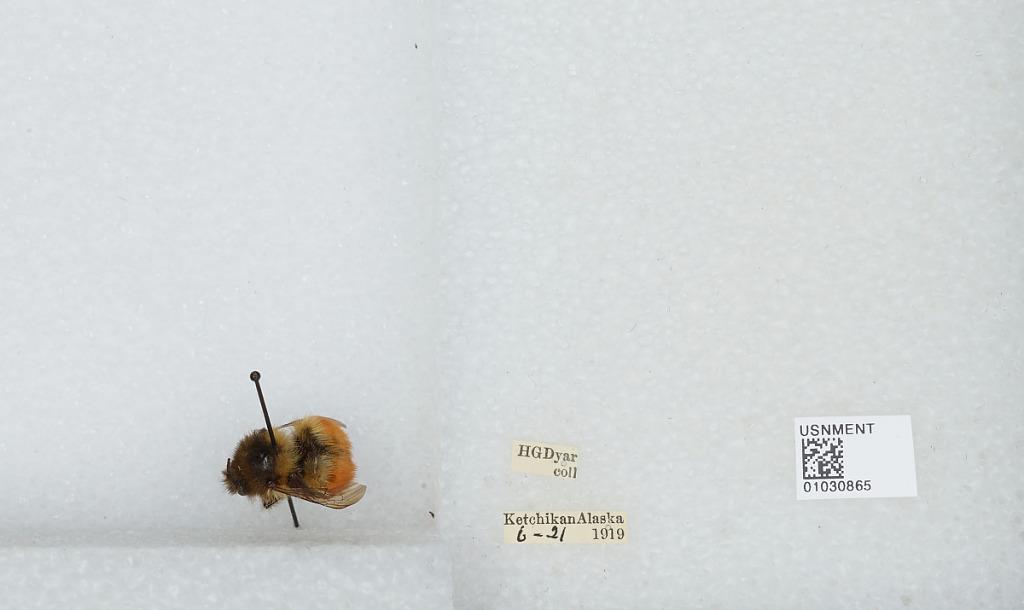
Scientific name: Bombus (Pyrobombus) melanopygus Nylander
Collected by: H. Dyar
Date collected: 1919-6-21
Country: United States
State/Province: Alaska
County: Ketchikan Gateway
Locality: Ketchikan
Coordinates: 55.35, -131.673